Kliff Kingsbury

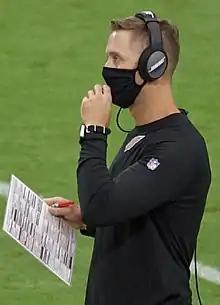
Kingsbury as Arizona Cardinals head coach, 2020

Kingsbury was hired by USC as their new offensive coordinator in December 2018 but resigned a month later to look into NFL opportunities. On January 8, 2019, he was hired as head coach of the Arizona Cardinals. Some attributed Kingsbury's hiring to the "Sean McVay effect", a trend in the league of teams hiring younger offensive minded head coaches. Kingsbury won his first game against the Cincinnati Bengals and finished the season 4th in the NFC West with a record of 5–10–1. In 2020, the Cardinals finished 3rd in the NFC West with a 8–8 record. In October 2021, Kingsbury and several other Cardinals coaches had tested positive for COVID-19 and were unable to coach in a game against the Cleveland Browns. The Cardinals finished 2nd in the NFC West and made the playoffs with an 11–6 record. In his playoff debut, Kingsbury and the Cardinals lost 34–11 in the first round to the eventual Super Bowl champion Los Angeles Rams. Despite signing a six-year contract extension earlier in 2022, Kingsbury was fired after the Cardinals posted a 4–13 record that year. He finished his tenure with a 28–37–1 record and one playoff appearance.